Neighborhoods of Milwaukee

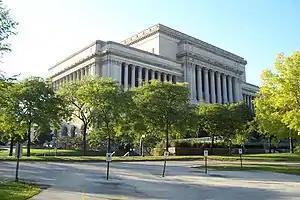
Milwaukee County Courthouse

The Martin Drive neighborhood is located on the city's west side. The neighborhood is located north and west of Miller Brewing Company. It includes Harley-Davidson and the Highland Avenue Viaduct. The neighborhood was built up in the 1920s and is home to several old apartment buildings. The neighborhood has retained its density and is still one of the safest neighborhoods in the city. Martin Drive is bordered by Martin Drive in the south, 35th Street in the east, Vliet Street in the north, and WIS 175 in the west. Milwaukee's Washington Park is located adjacent, just north of the neighborhood.